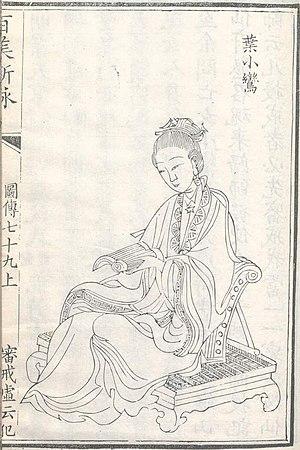
Portrait de Ye Xiaoluan lisant un livre. Yan Jiantang, Baimei xinyong, 1804
Shen Yixiu, née en 1590, morte en 1635, est une femme de lettres chinoise.